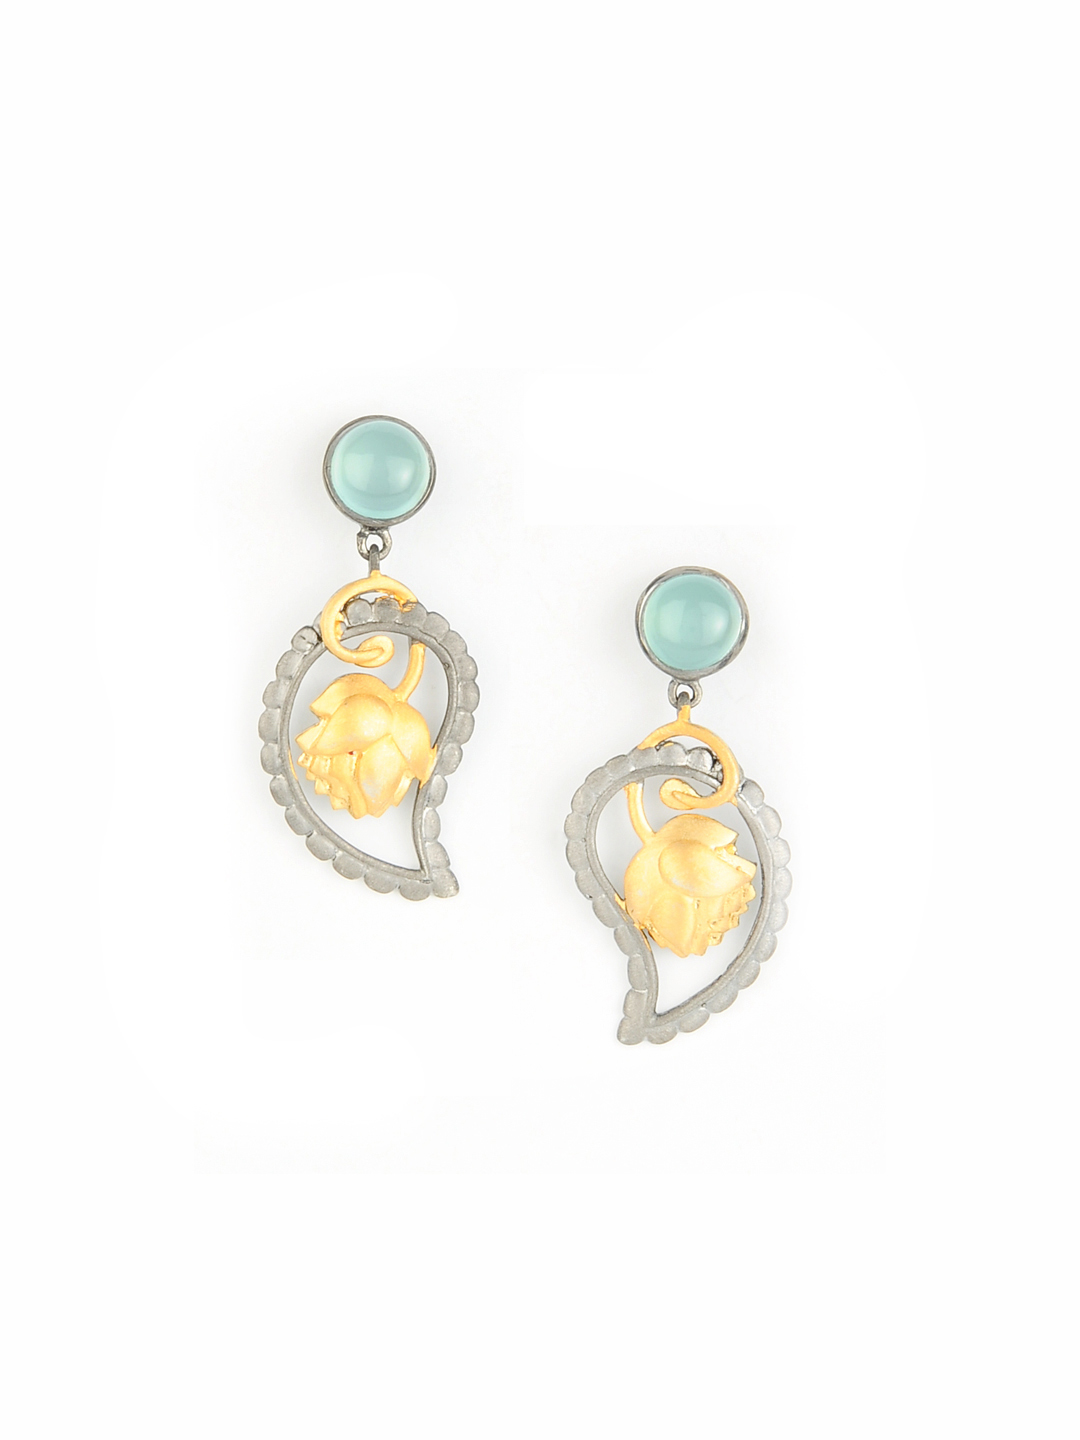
Rreverie Golden Earrings
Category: Accessories / Jewellery / Earrings
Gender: Women
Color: Gold
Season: Fall 2012
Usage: Casual